Paul Sorrento

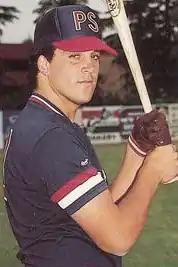
Sorrento with the Palm Springs Angels in 1988

Paul Anthony Sorrento (born November 17, 1965) is an American former professional baseball first baseman. From 1989 through 1999, Sorrento played in Major League Baseball (MLB) for the Minnesota Twins, Cleveland Indians, Seattle Mariners and Tampa Bay Devil Rays. He previously served as the hitting instructor in the Los Angeles Angels coaching staff.